Ohio Wesleyan University

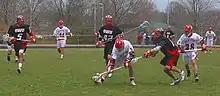
The men's lacrosse team at Selby Field.

Activism as represented in OWU's founding vision has had a significant role in Ohio Wesleyan's history.